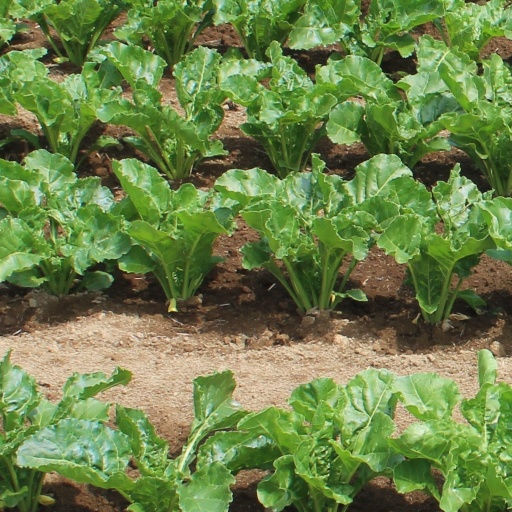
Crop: sugar beet